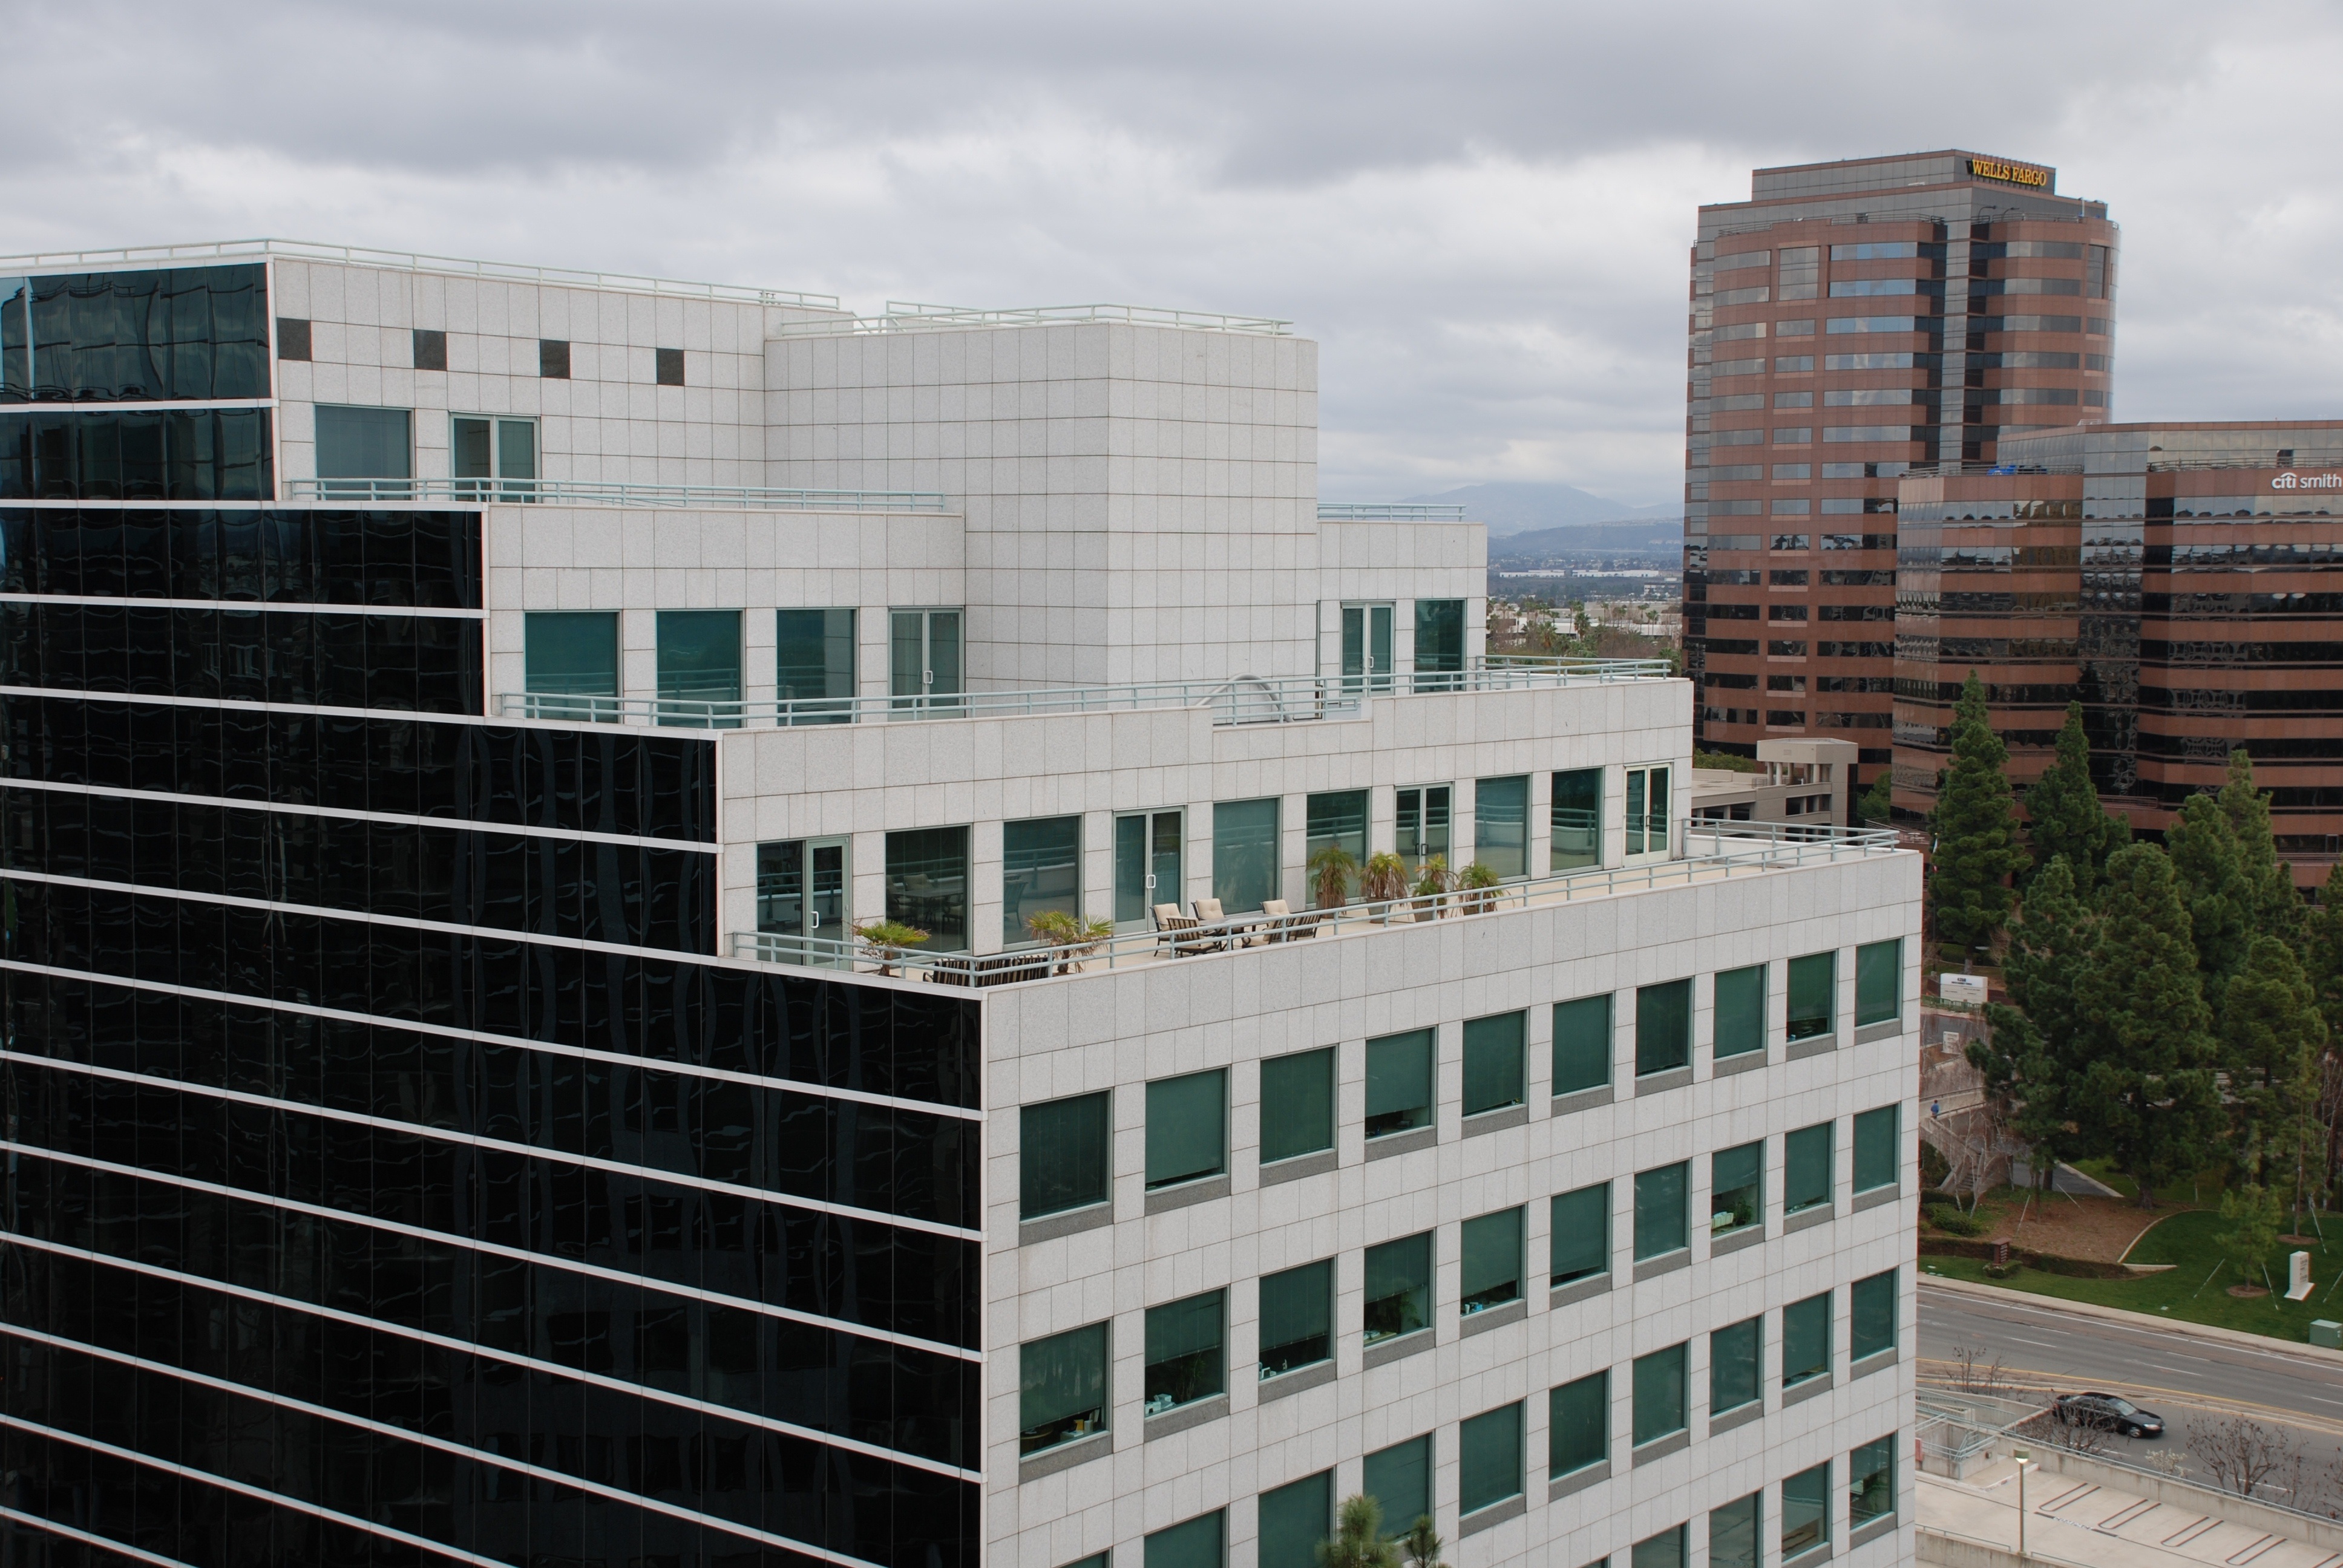
architecture, skyline, building, city, skyscraper, urban, downtown, corporate, facade, business, tower block, high rise, headquarters, condominium, neighbourhood, urban area, residential area, human settlement, brutalist architecture